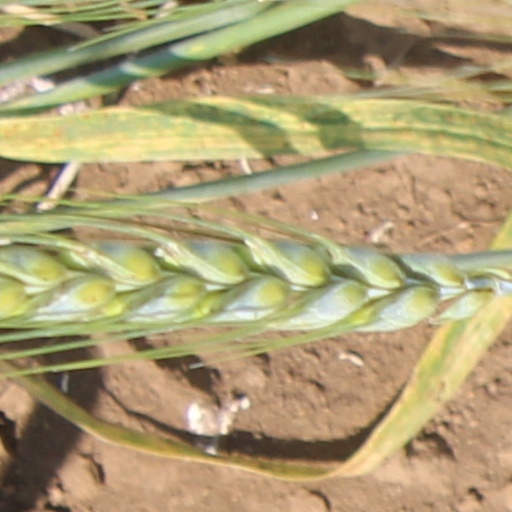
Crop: wheat